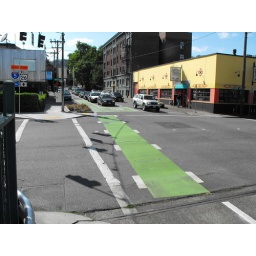
Green lane treatments in Portland highlight conflict zones and provide advance stop line and bike boxes for cyclists.